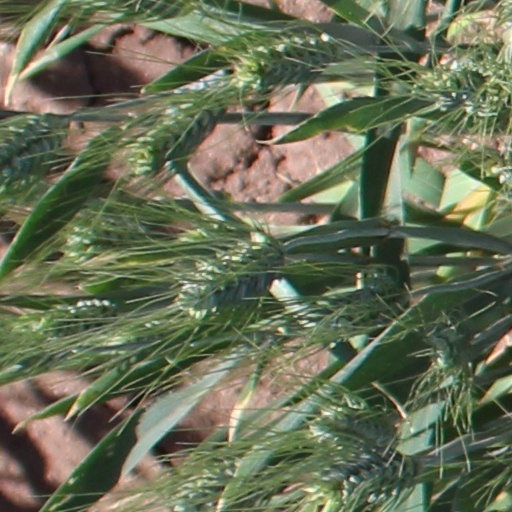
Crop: wheat